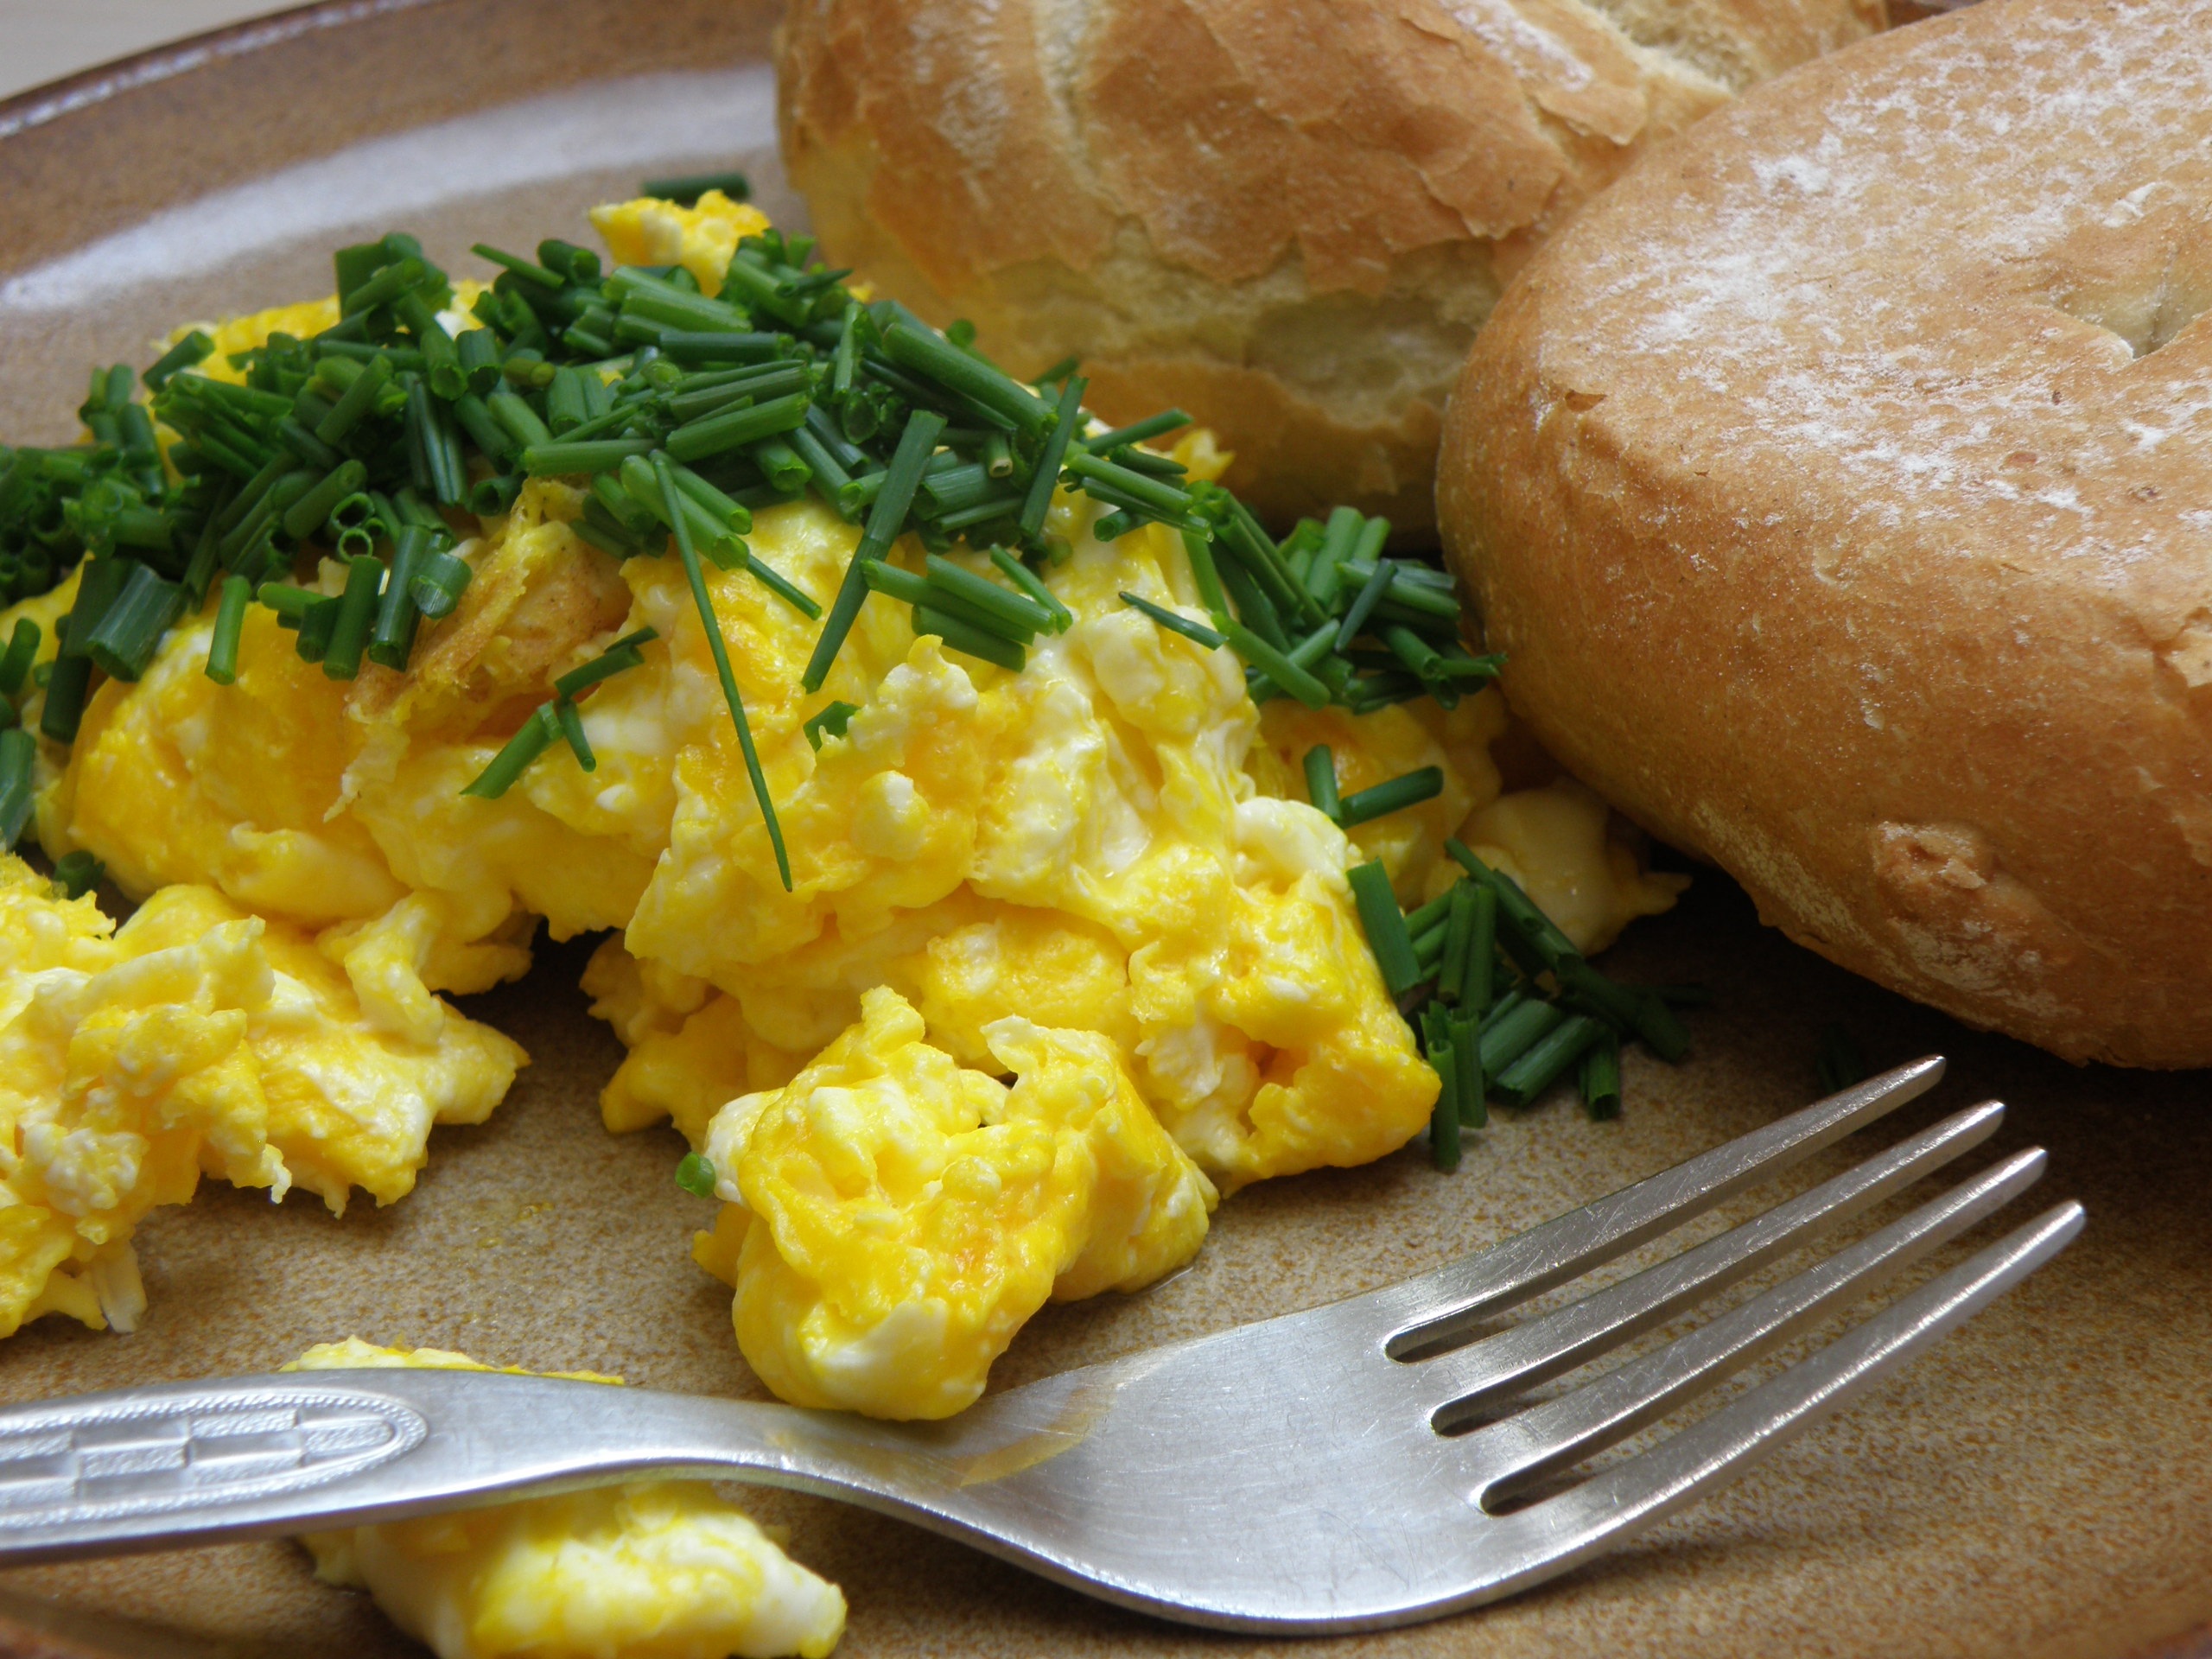
dish, meal, food, produce, vegetable, breakfast, meat, cuisine, bun, eggs, chive, vegetarian food, scrambled eggs